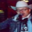
Label: man